Bengali Hindus in Assam

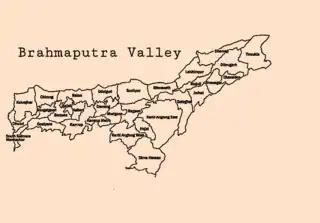
Map representing Assamese majority Brahmaputra valley region of Assam

In Assam's Brahmaputra valley region, there is no real data for Bengali Hindu population available through census, but it is just assumed that region Brahmaputra valley have around "40 Lakh Bengali Hindus" as per as New president of the All Assam Bengali Youth Students Federation (AABYSF), Mahananda Sarkar Dutta who have stated the above demographic statement.